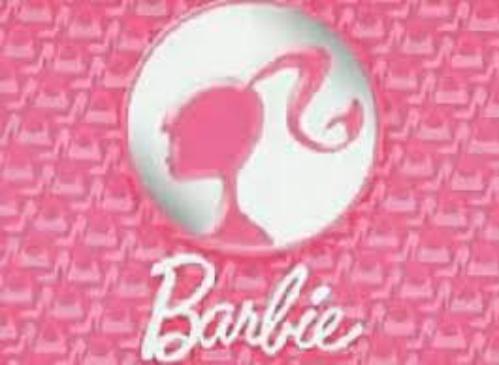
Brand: Barbie
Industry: Clothes